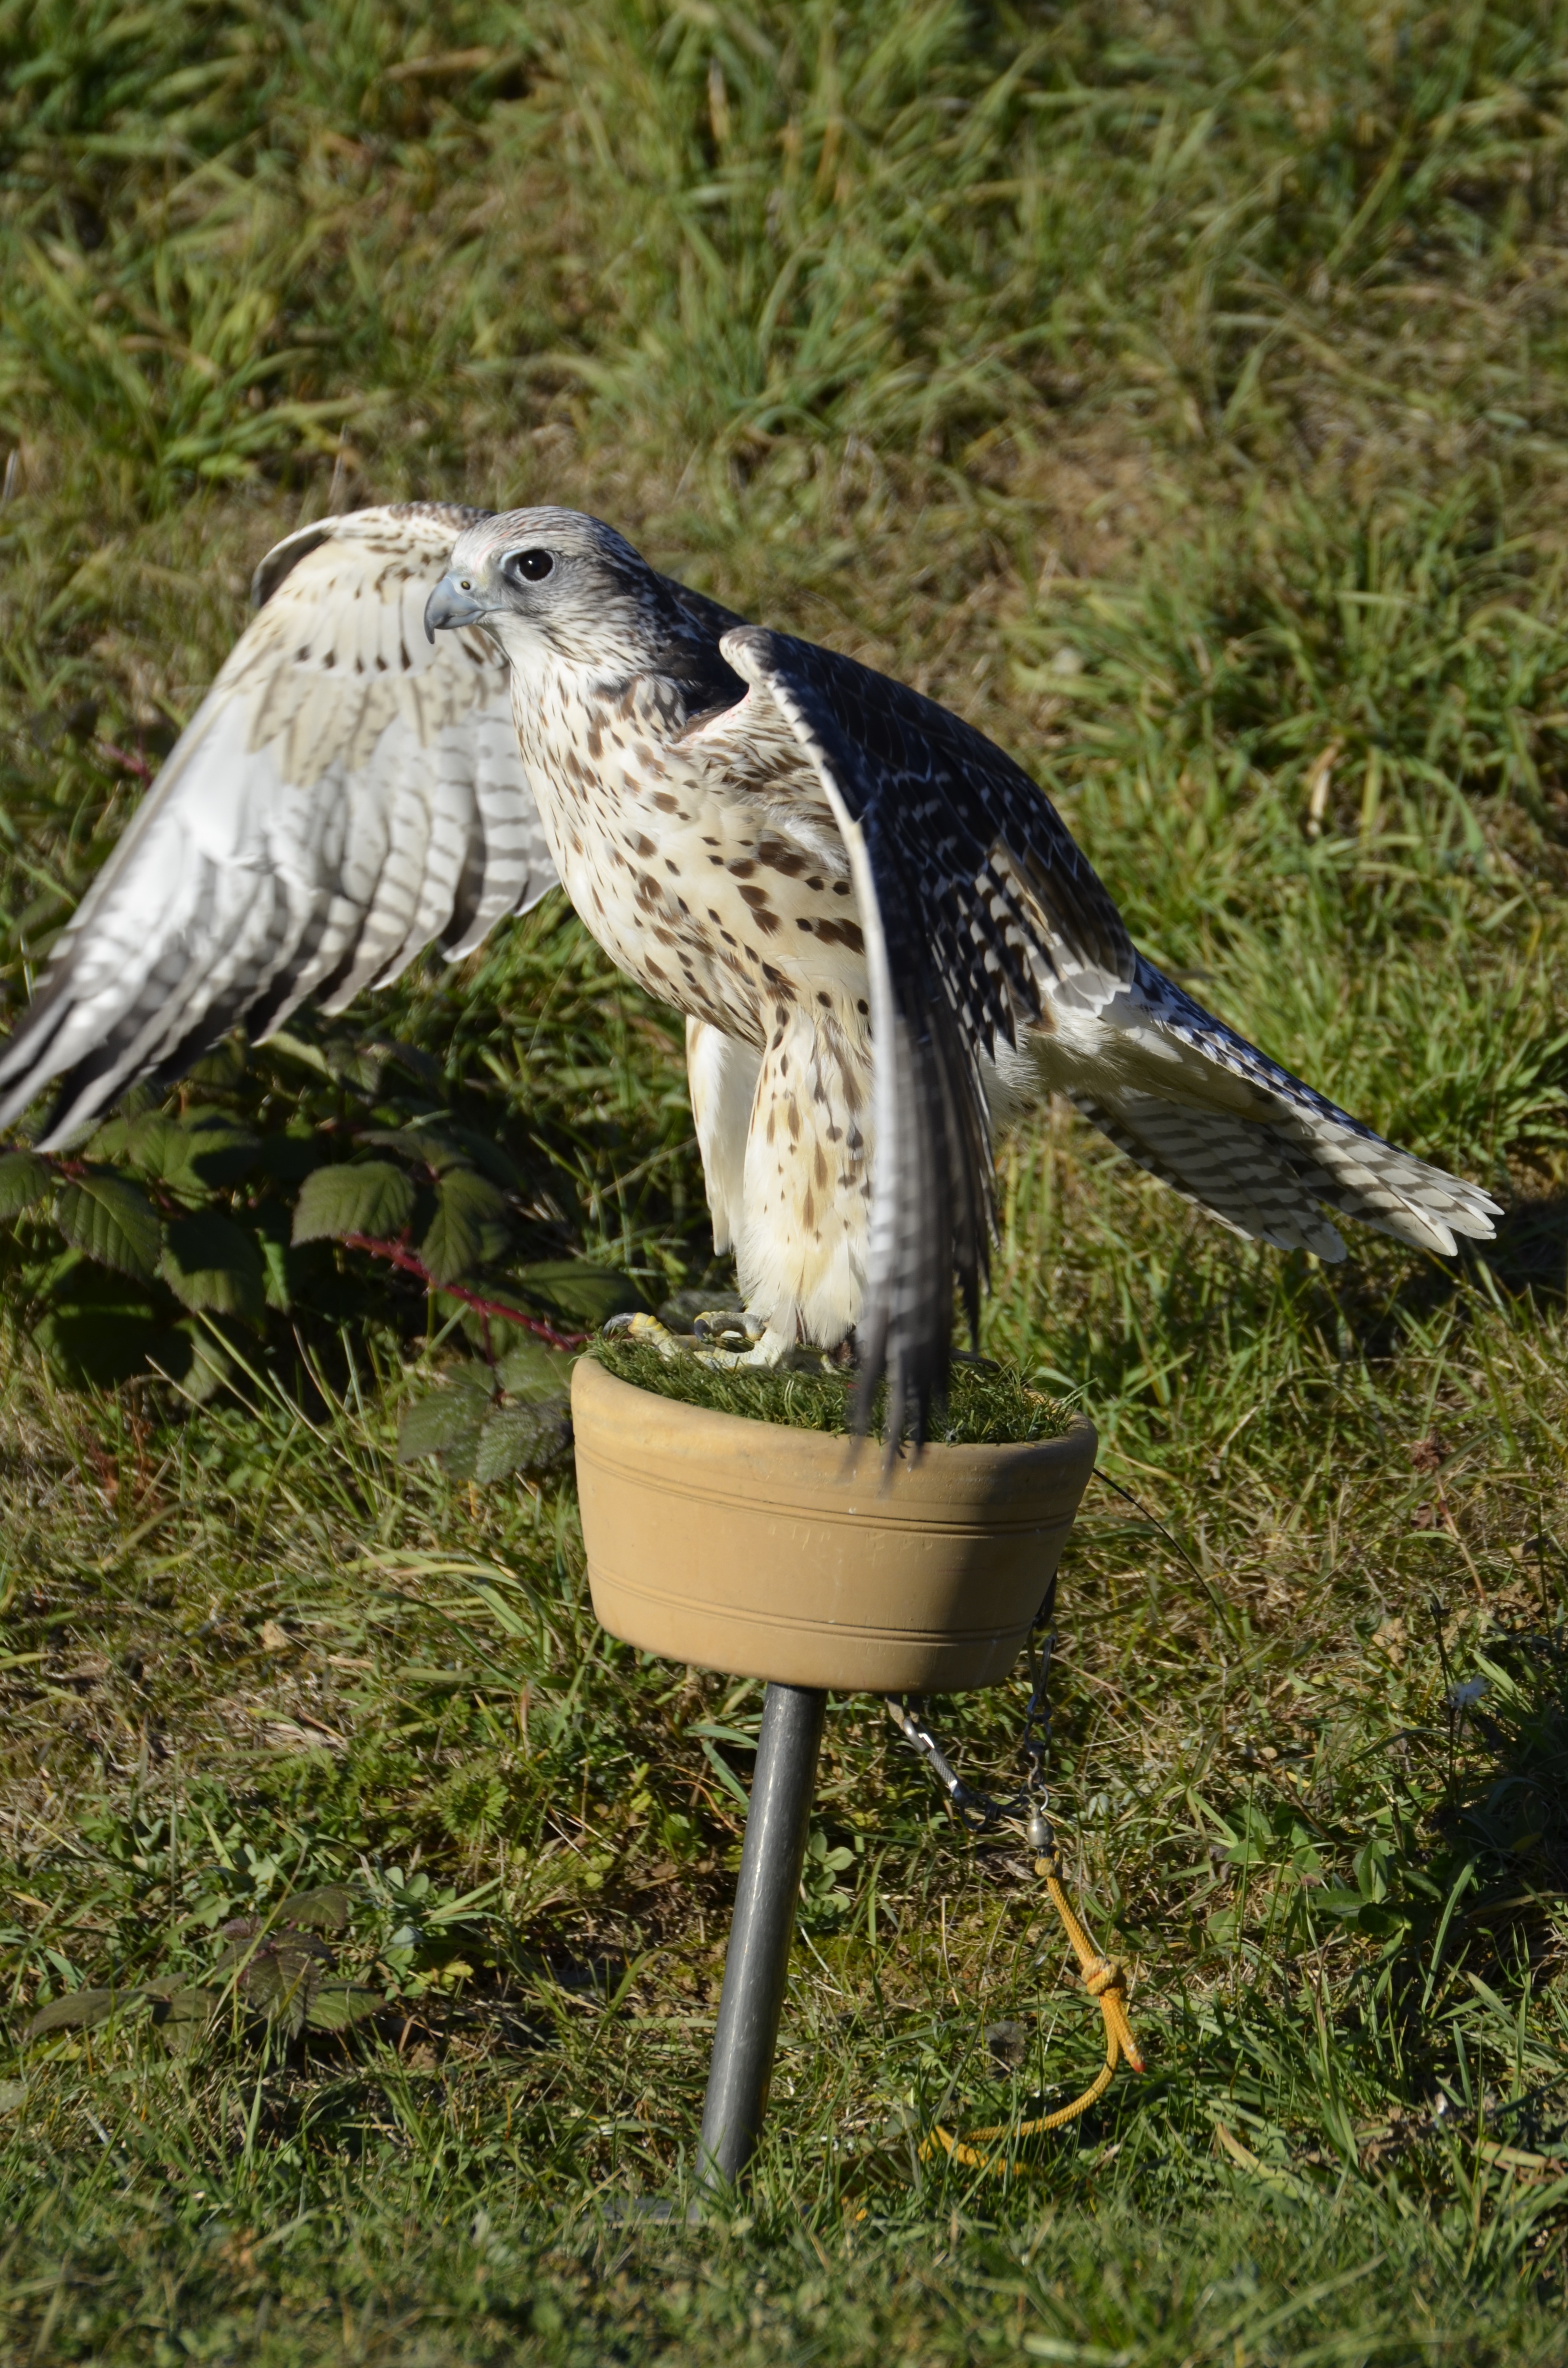
bird, wing, animal, wildlife, portrait, beak, brown, fauna, raptor, stork, bird of prey, vertebrate, falcon, falconry, ciconiiformes